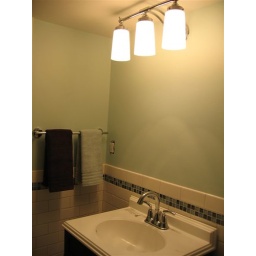
coming soon to a bathroom near you: medicine cabinet